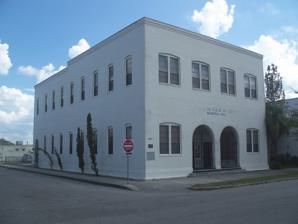
Building: Grand Army of the Republic Memorial Hall (St. Cloud, Florida)
Country: United States of America
Year built: 1914
United States historic place Grand Army of the Republic Memorial Hall U.S. National Register of Historic Places Show map of Florida Show map of the United States Location 1101 Massachusetts Avenue St. Cloud, Florida Coordinates 28°14′51″N 81°17′5″W / 28.24750°N 81.28472°W / 28.24750; -81.28472 Built 1914 NRHP reference No. 97000097 Added to NRHP February 21, 1997 The Grand Army of the Republic Memorial Hall is an historic building located at 1101 Massachusetts Avenue in St. Cloud , Florida , in the United States . The city of St. Cloud had been founded by the Grand Army of the Republic or GAR ,  as a retirement colony for its members. The hall was built in 1914 by members of the GAR as a memorial to the Union Army veterans of the Civil War . It was one of many such halls built in the country.  On February 21, 1997, it was added to the U.S. National Register of Historic Places . National Register listing Grand Army of the Republic Memorial Hall ** (added 1997 - Building - #97000097) Also known as G.A.R. Memorial Hall 1101 Massachusetts Ave., St. Cloud Historic Significance: Event, Architecture/Engineering Architect, builder, or engineer: 	Chessman, M.W. Architectural Style: 	Early Commercial Area of Significance: 	Architecture, Community Planning And Development, Social History Period of Significance: 	1900–1924, 1925–1949 Owner: 	Private Historic Function: 	Social Historic Sub-function: Meeting Hall Current Function: 	Commerce/Trade, Recreation And Culture Current Sub-function: 	Museum, Professional Meetings The hall was the meeting place of the Lucius L. Mitchell GAR Post No. 34, which was named for the first Union veteran to die in the St. Cloud colony, and which was one of 34 GAR posts in Florida. It is now the meeting place of the Lucius L Mitchell Camp No. 4 of the Sons of Union Veterans of the Civil War , the successor organization to the Grand Army of the Republic. See also National Register of Historic Places listings in Florida Grand Army of the Republic Hall (disambiguation) Sons of Union Veterans of the Civil War References